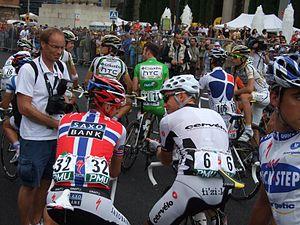
Molde est une ville et une commune norvégienne située dans le district du Romsdal, dans le comté du Møre og Romsdal. Elle est placée sur le rivage nord du Romsdalsfjord, sur la Péninsule Romsdal qui entoure le Fannefjord et Moldefjord. La ville compte, au 1ᵉʳ janvier 2012, 20 132 habitants pour une superficie de 364 km². Il s'agit de la 24ᵉ agglomération norvégienne en nombre d'habitants, et de la 254ᵉ en superficie.